Apollo 7

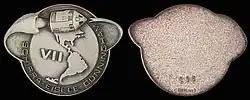
Apollo 7 flown Robbins medallion

The insignia for the flight shows a command and service module with its SPS engine firing, the trail from that fire encircling a globe and extending past the edges of the patch symbolizing the Earth-orbital nature of the mission. The Roman numeralVII appears in the South Pacific Ocean and the crew's names appear on a wide black arc at the bottom. The patch was designed by Allen Stevens of Rockwell International.